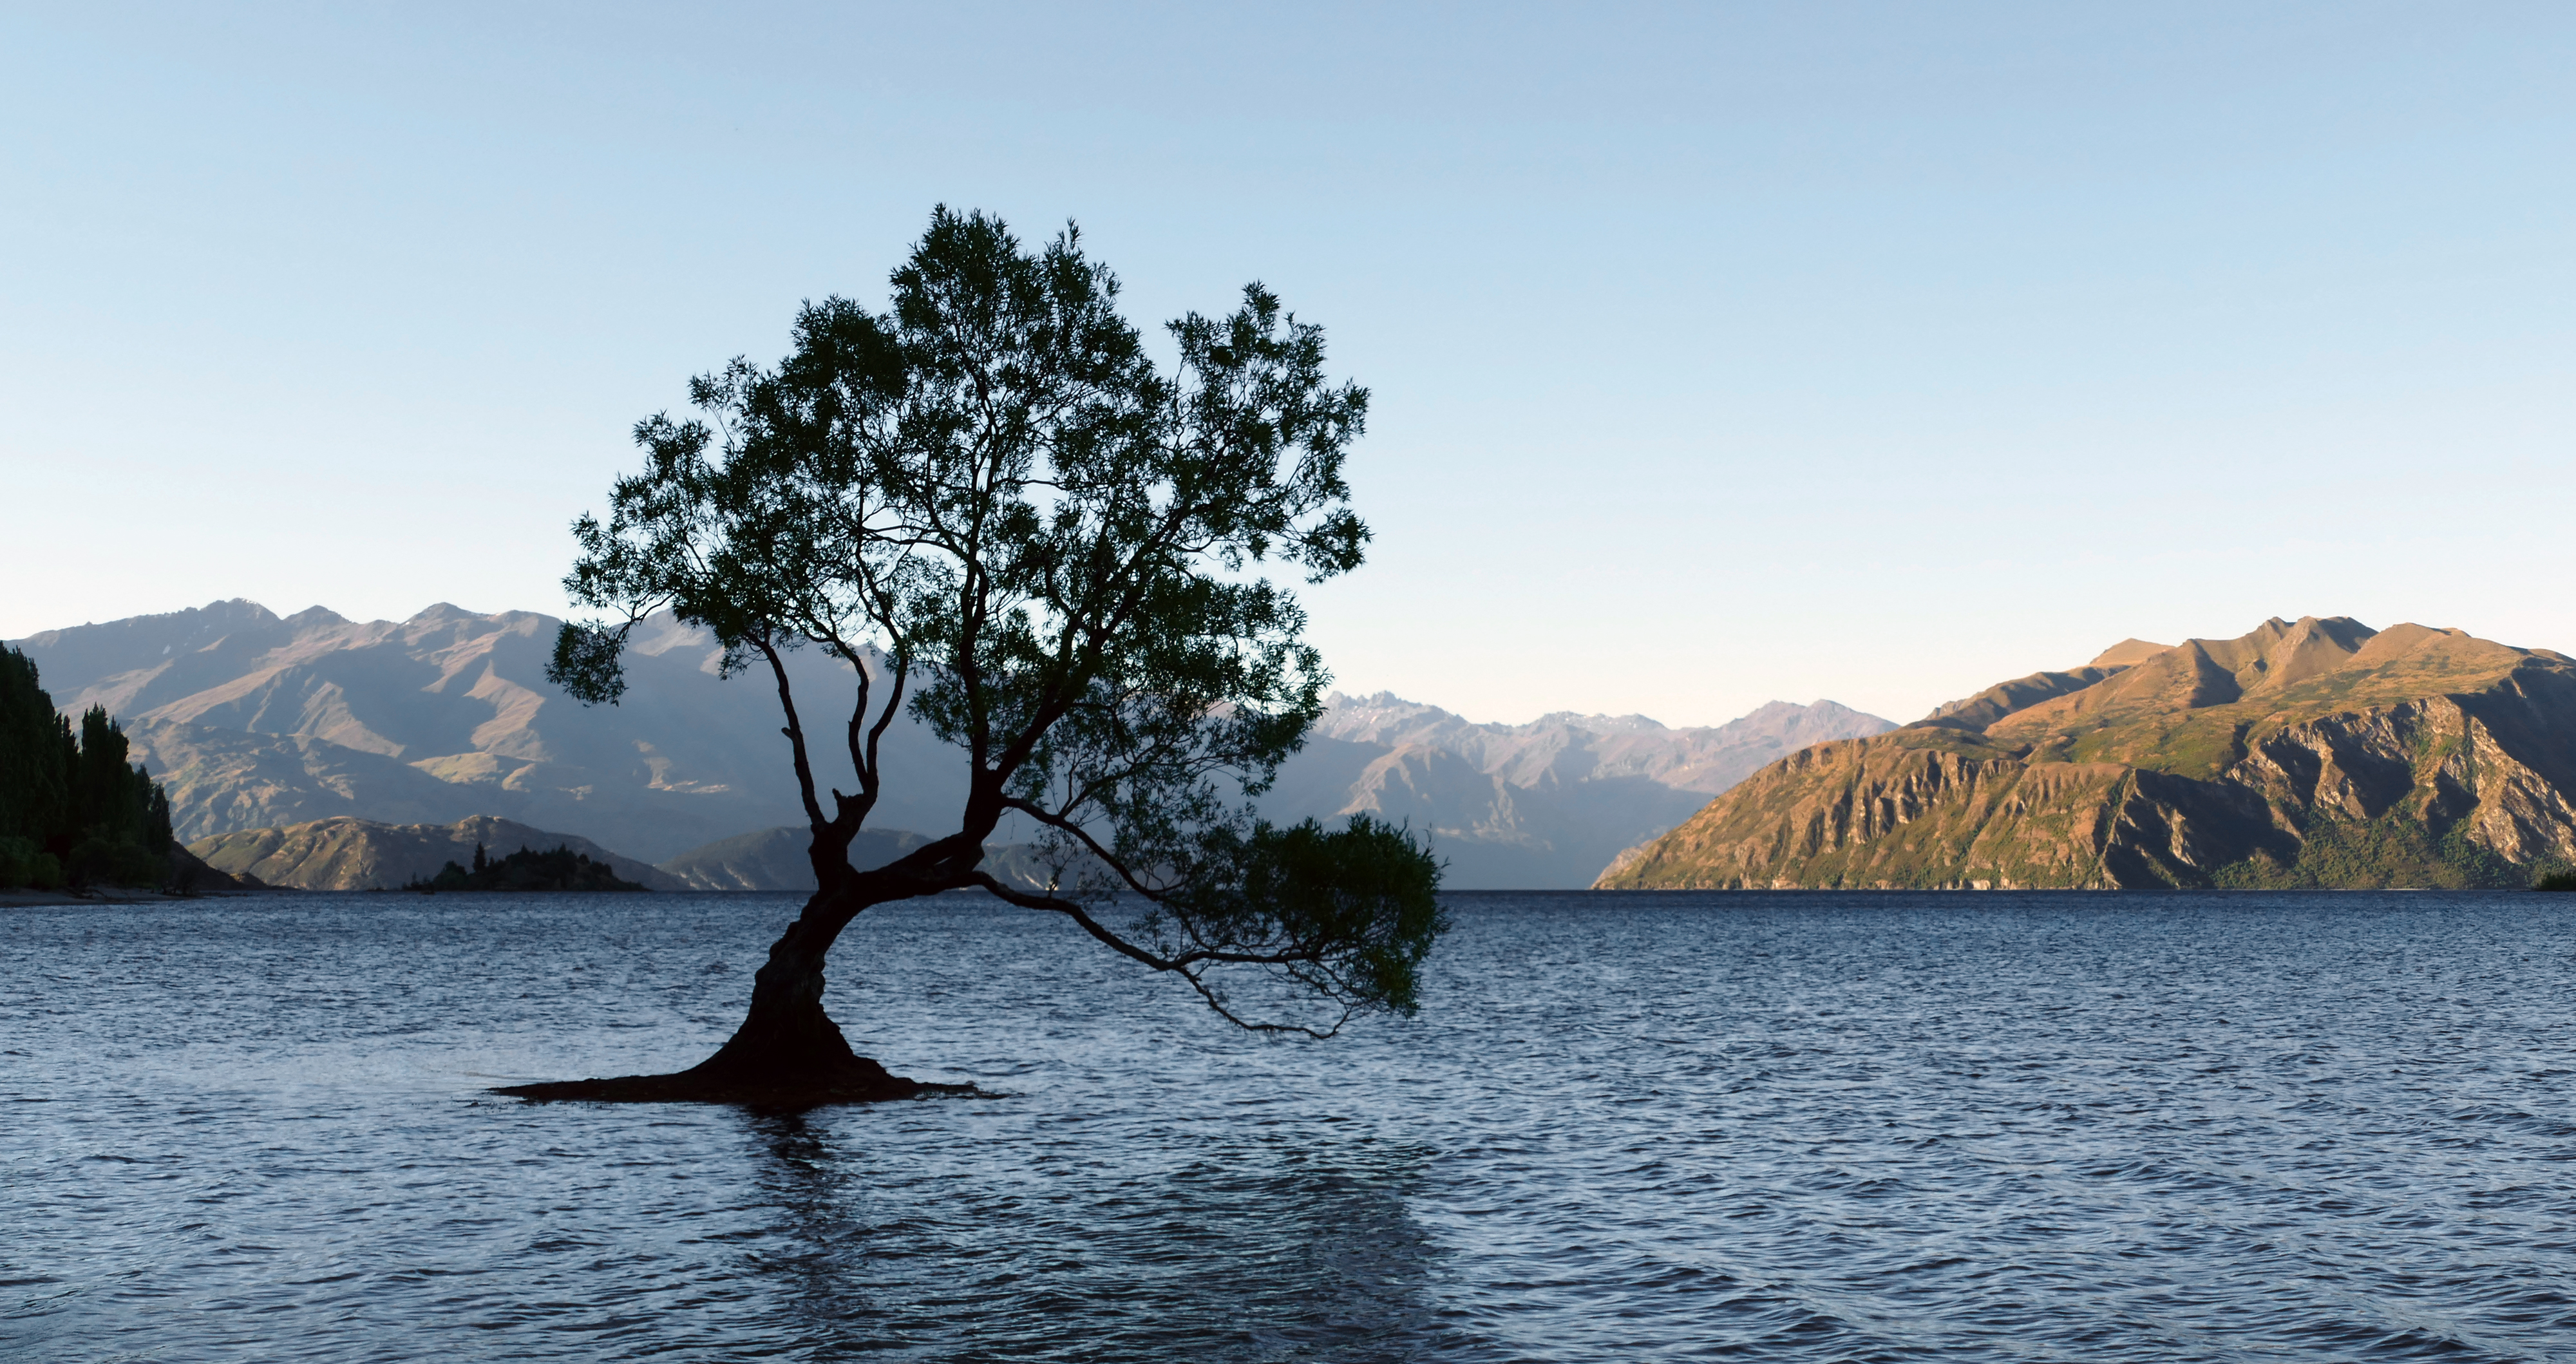
landscape, sea, coast, tree, water, nature, rock, wilderness, mountain, shore, lake, mountain range, reflection, vehicle, scenery, bay, body of water, boating, waterscape, lumixfz1000, thetreelakewanaka, loch, landform